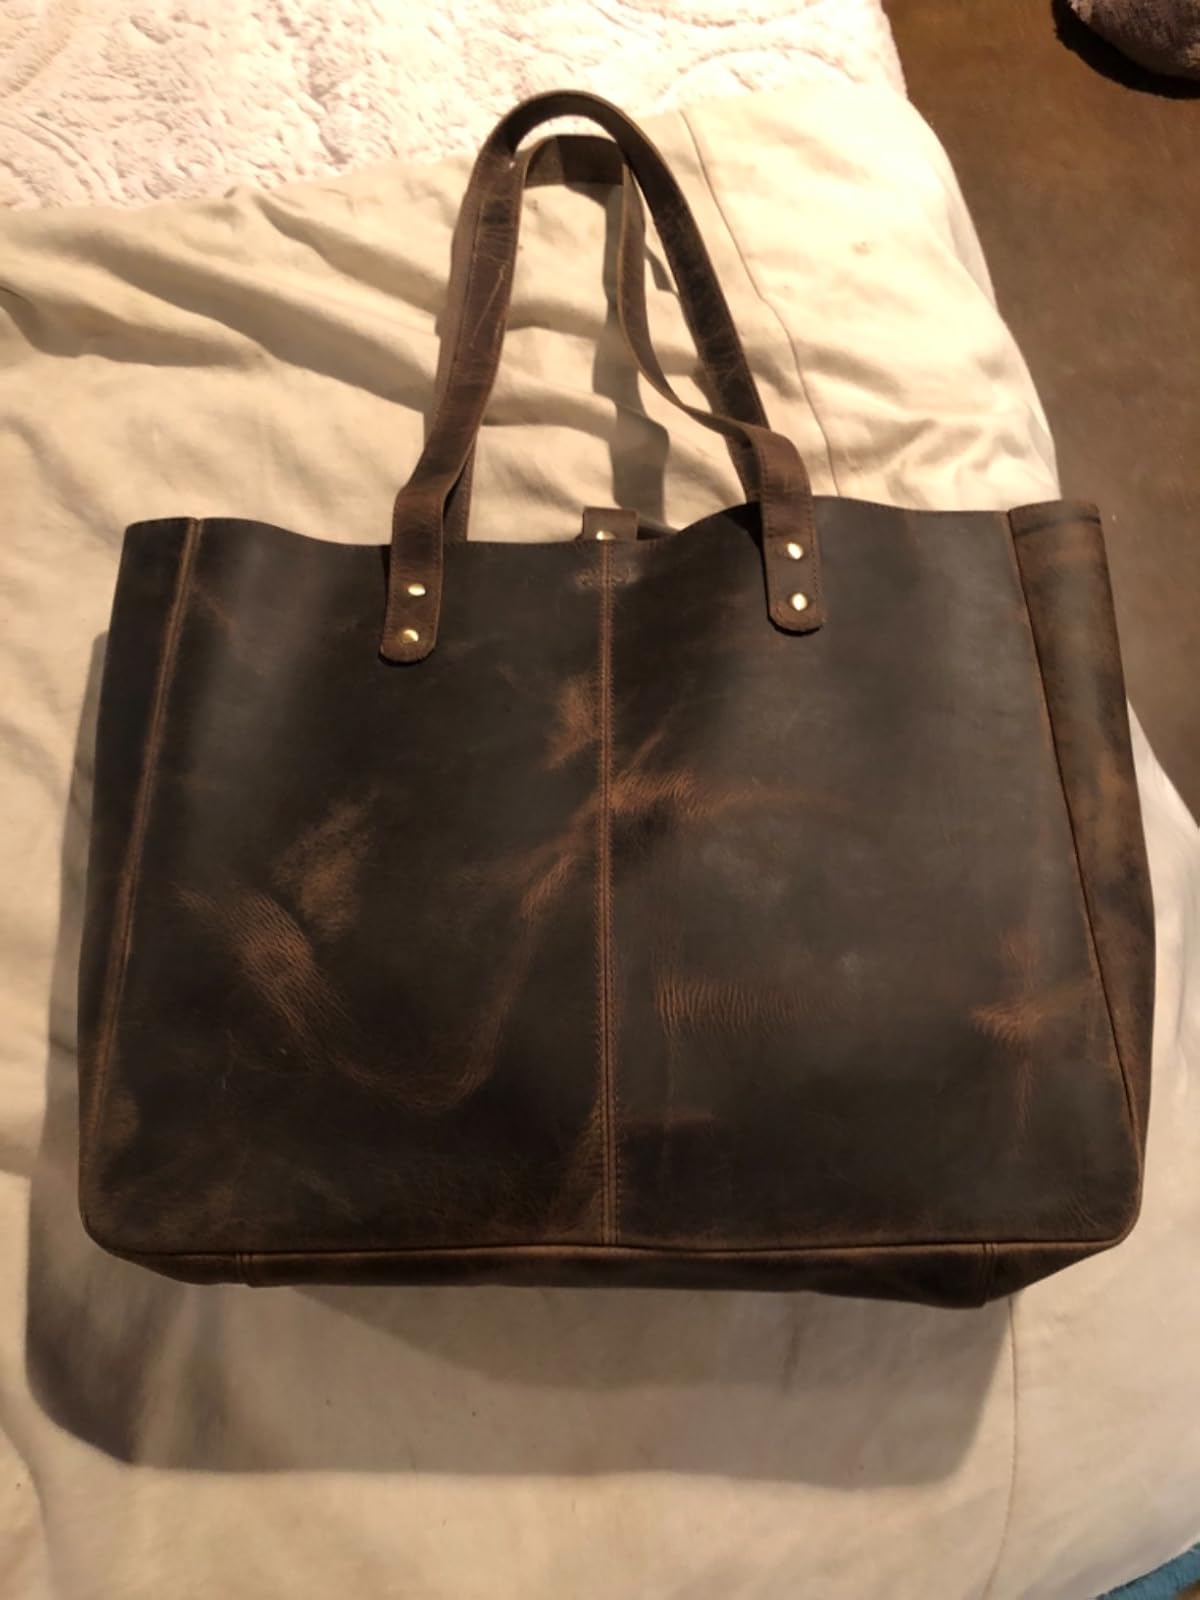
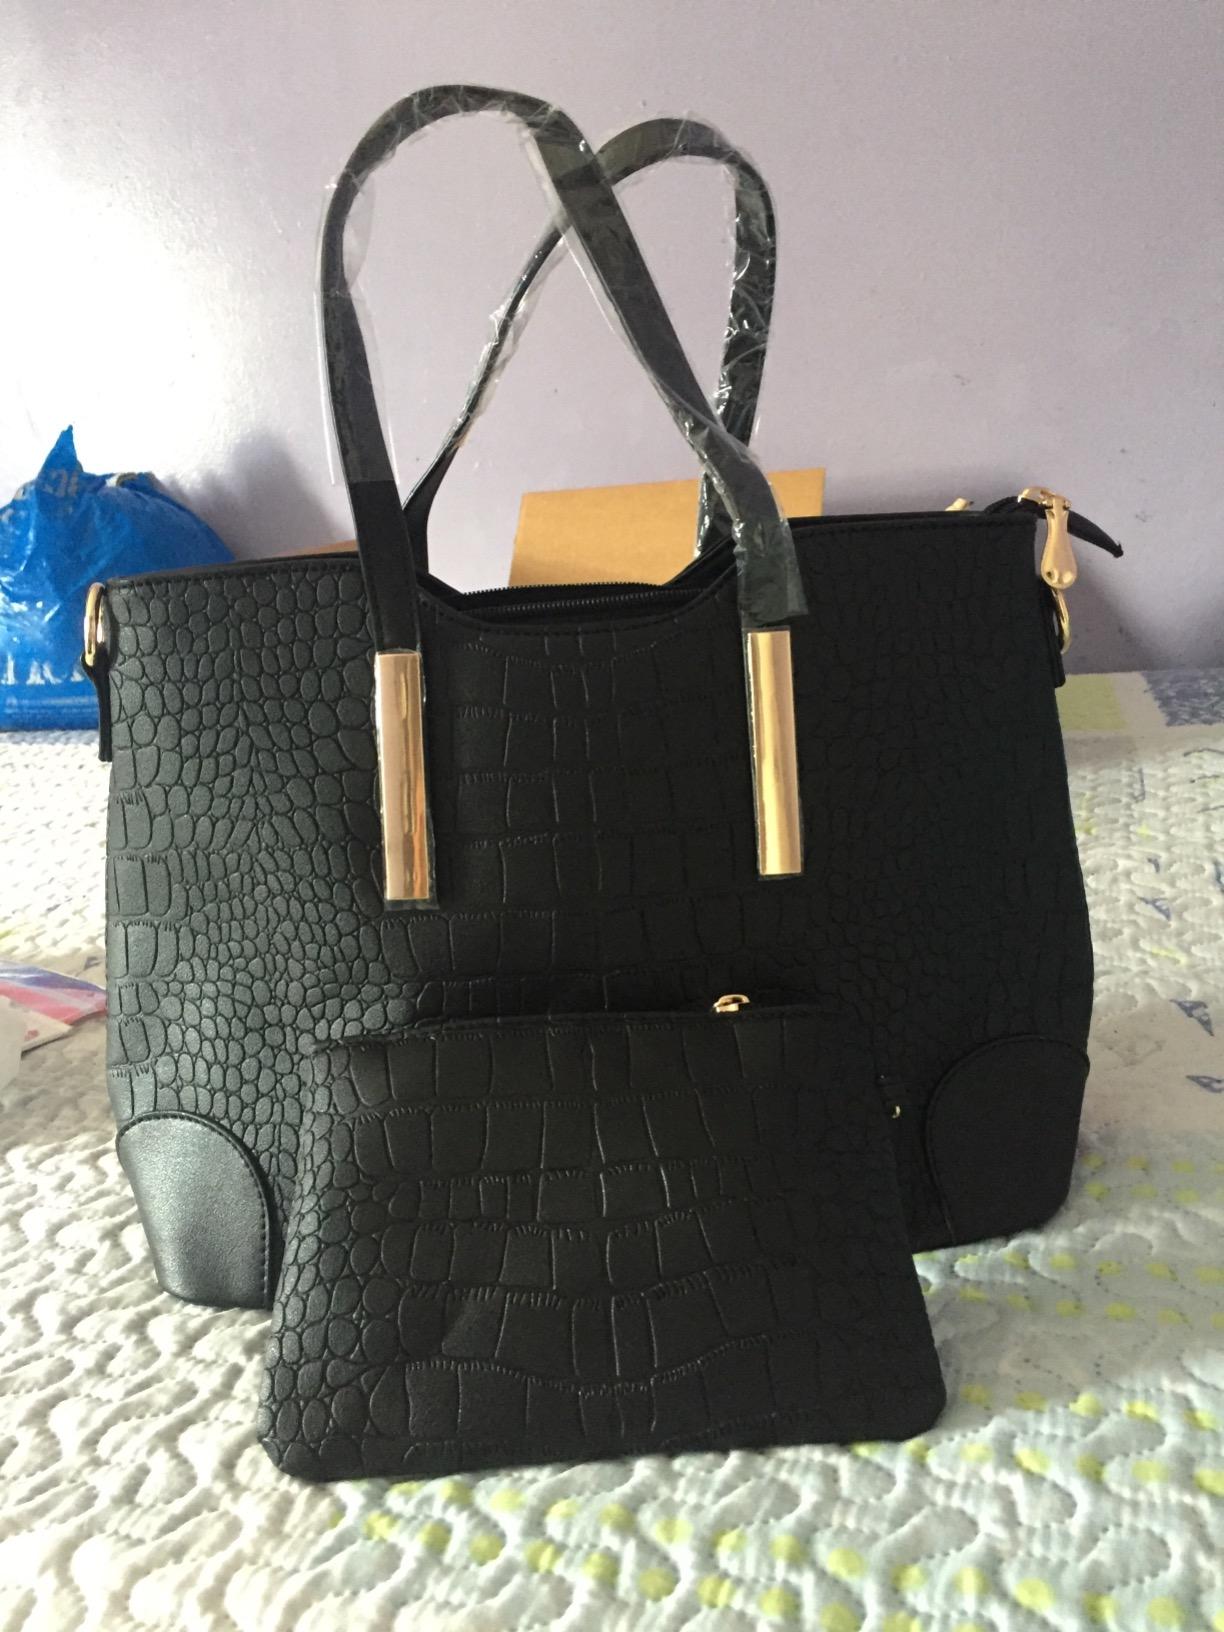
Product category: accessories_handbag
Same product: no